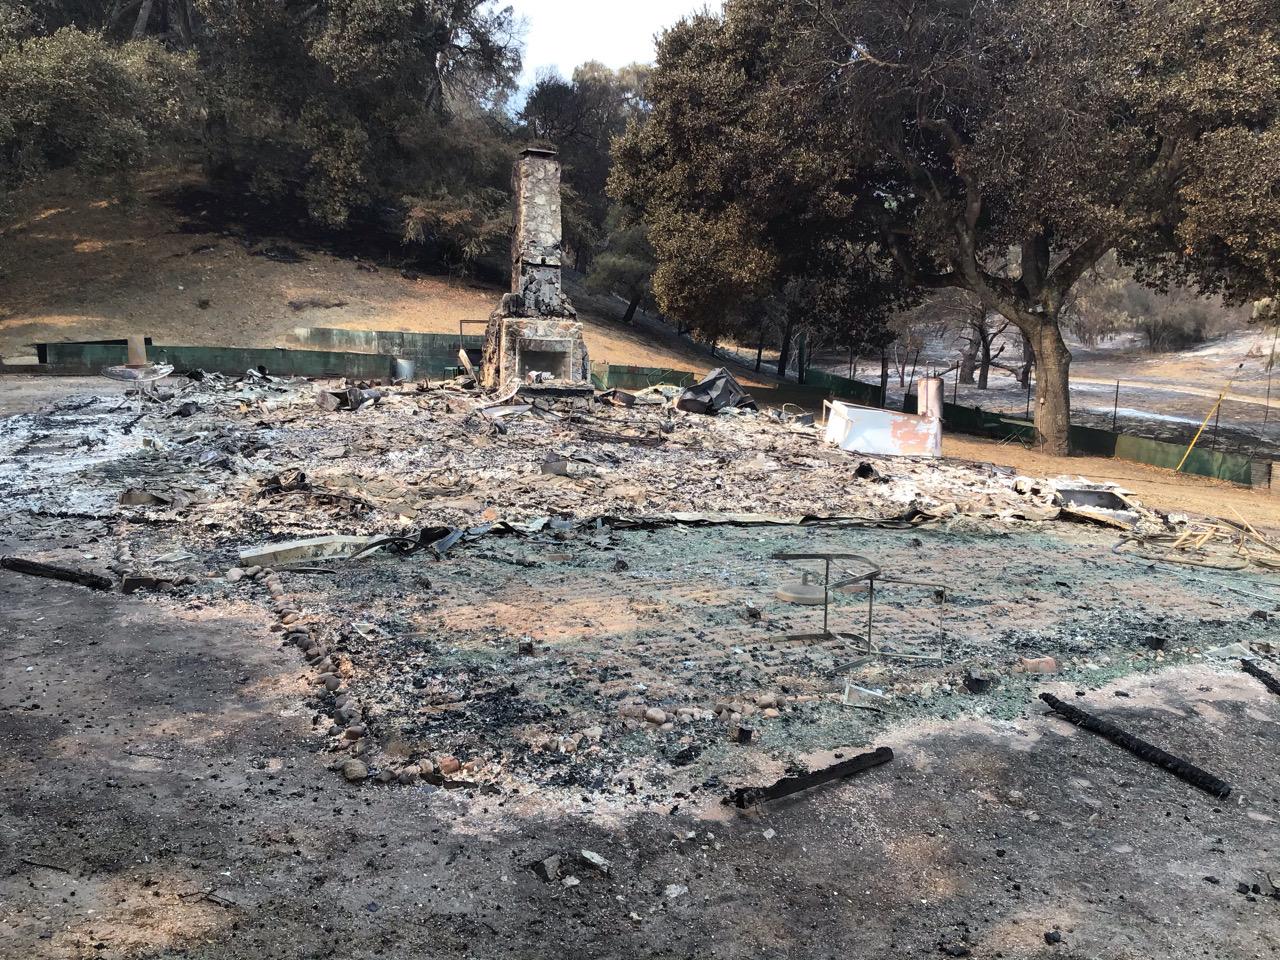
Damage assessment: destroyed